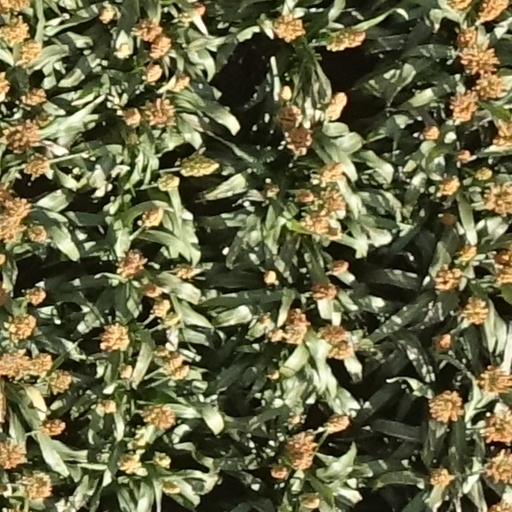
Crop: sorghum